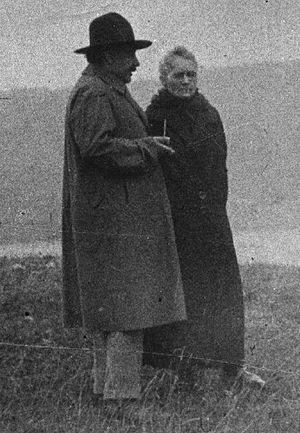
Albert Einstein né le 14 mars 1879 à Ulm, dans le Wurtemberg, et mort le 18 avril 1955 à Princeton, dans le New Jersey, est un physicien théoricien. Il fut successivement allemand, apatride, suisse et de double nationalité helvético-américaine. Il épousa Mileva Marić, puis sa cousine Elsa Einstein.
Le musée Curie est situé au cœur du « Campus Curie » dans le quartier du Val-de-Grâce du 5ᵉ arrondissement de Paris, à deux pas du Panthéon où reposent Pierre et Marie Curie depuis 1995. Constitué d’un espace d’exposition permanente et d’un centre d’archives, il propose au public de découvrir l’histoire de la découverte de la radioactivité et de ses premières applications médicales avec la radiothérapie. Ce musée est un lieu de mémoire et de connaissances sur l’histoire des sciences.
Marie Skłodowska-Curie, ou simplement Marie Curie, née Maria Salomea Skłodowska le 7 novembre 1867 à Varsovie et morte le 4 juillet 1934 à Passy, est une physicienne et chimiste polonaise, naturalisée française.